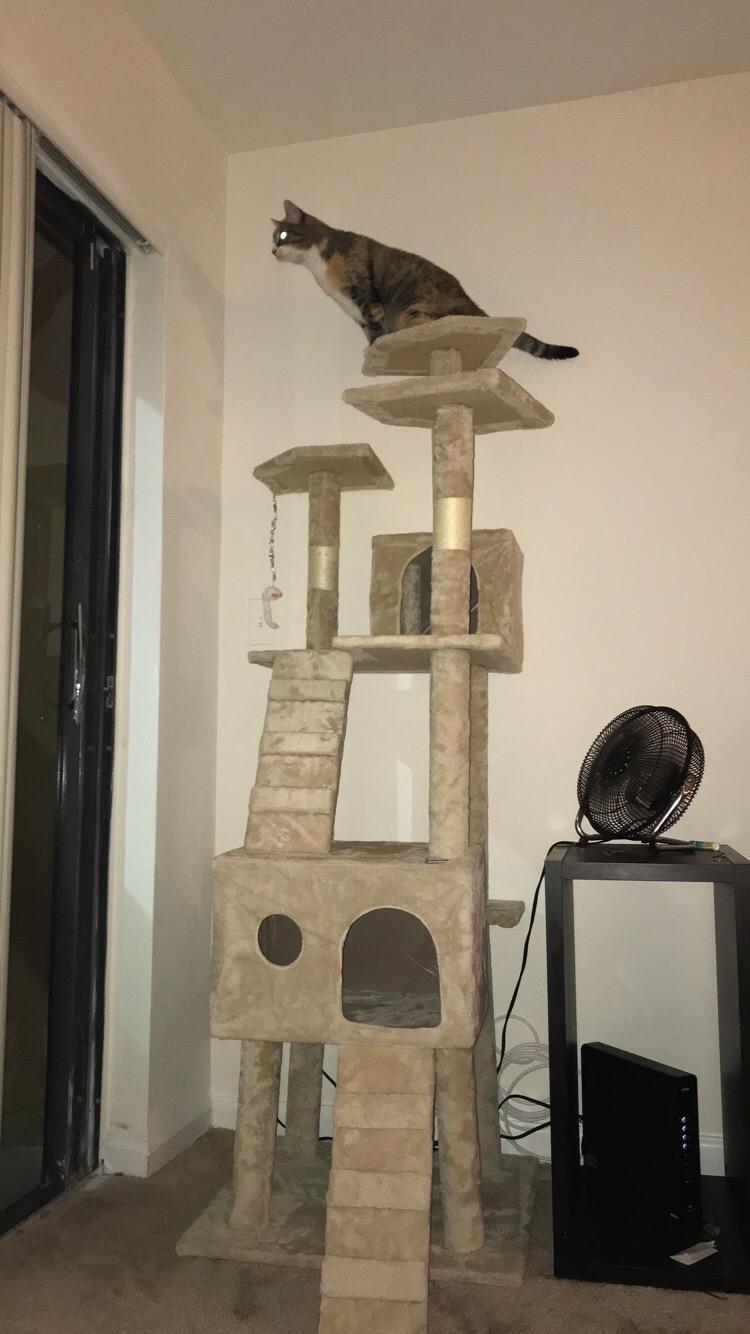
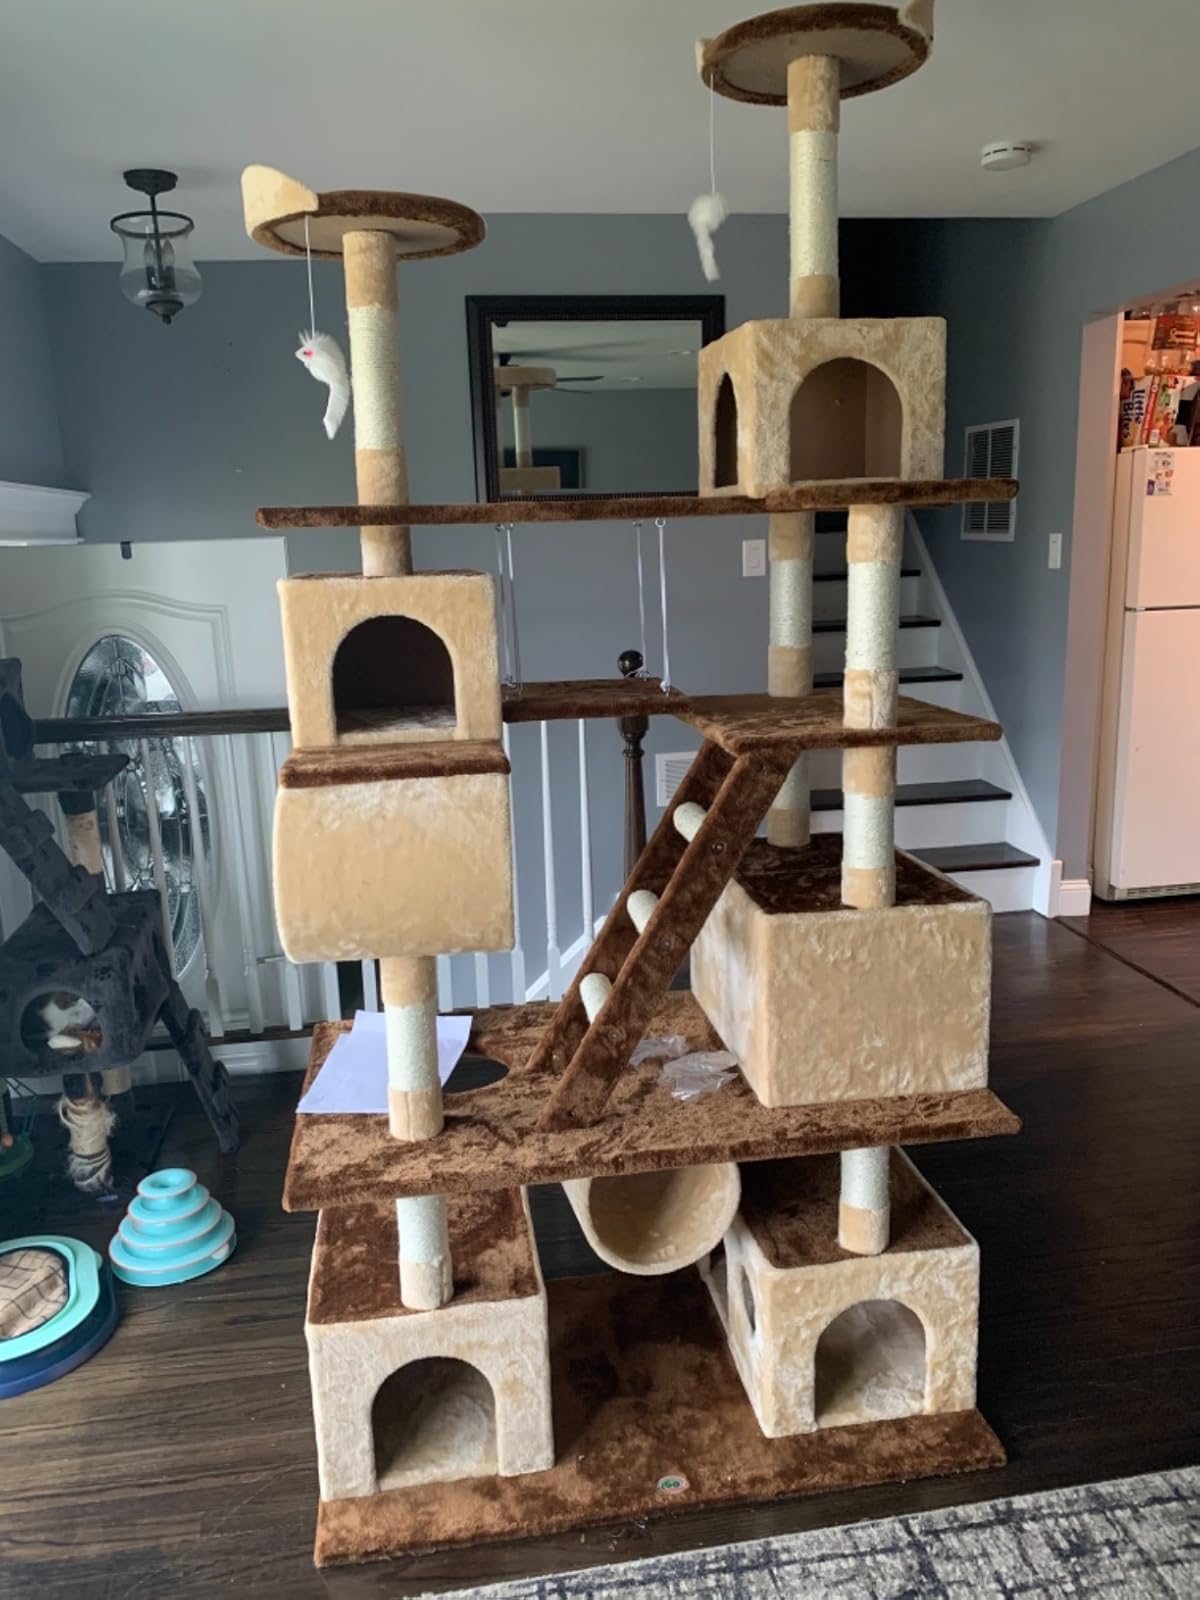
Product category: items_cat tree
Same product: no